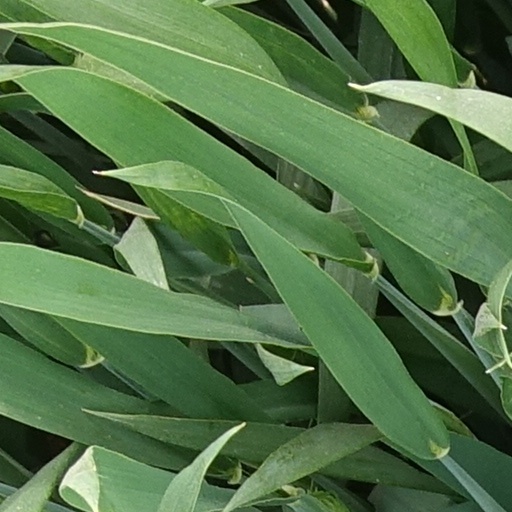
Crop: wheat